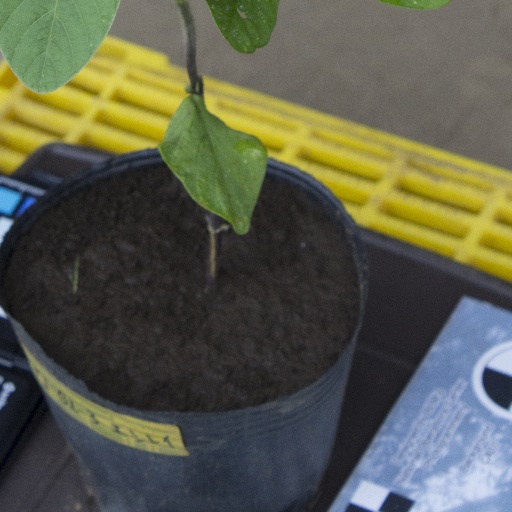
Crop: soybean